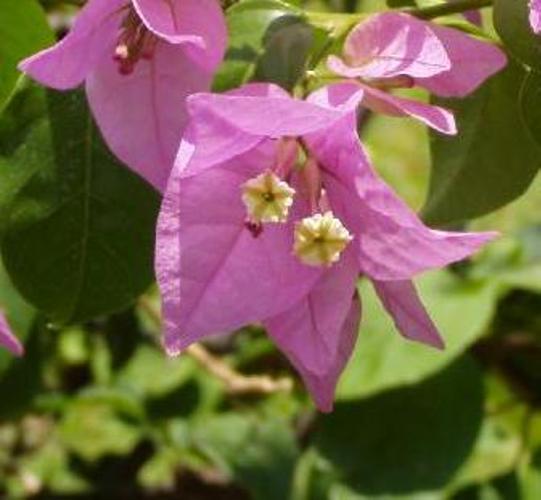
Label: bougainvillea